Cambridge (village), New York

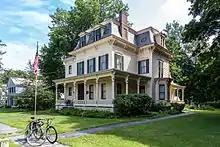
Cambridge Historical Society at 12 Broad Street

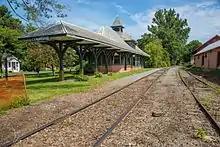
Cambridge Train Depot

The town and village named Cambridge were once in Albany County, but were transferred to Washington County in 1791.